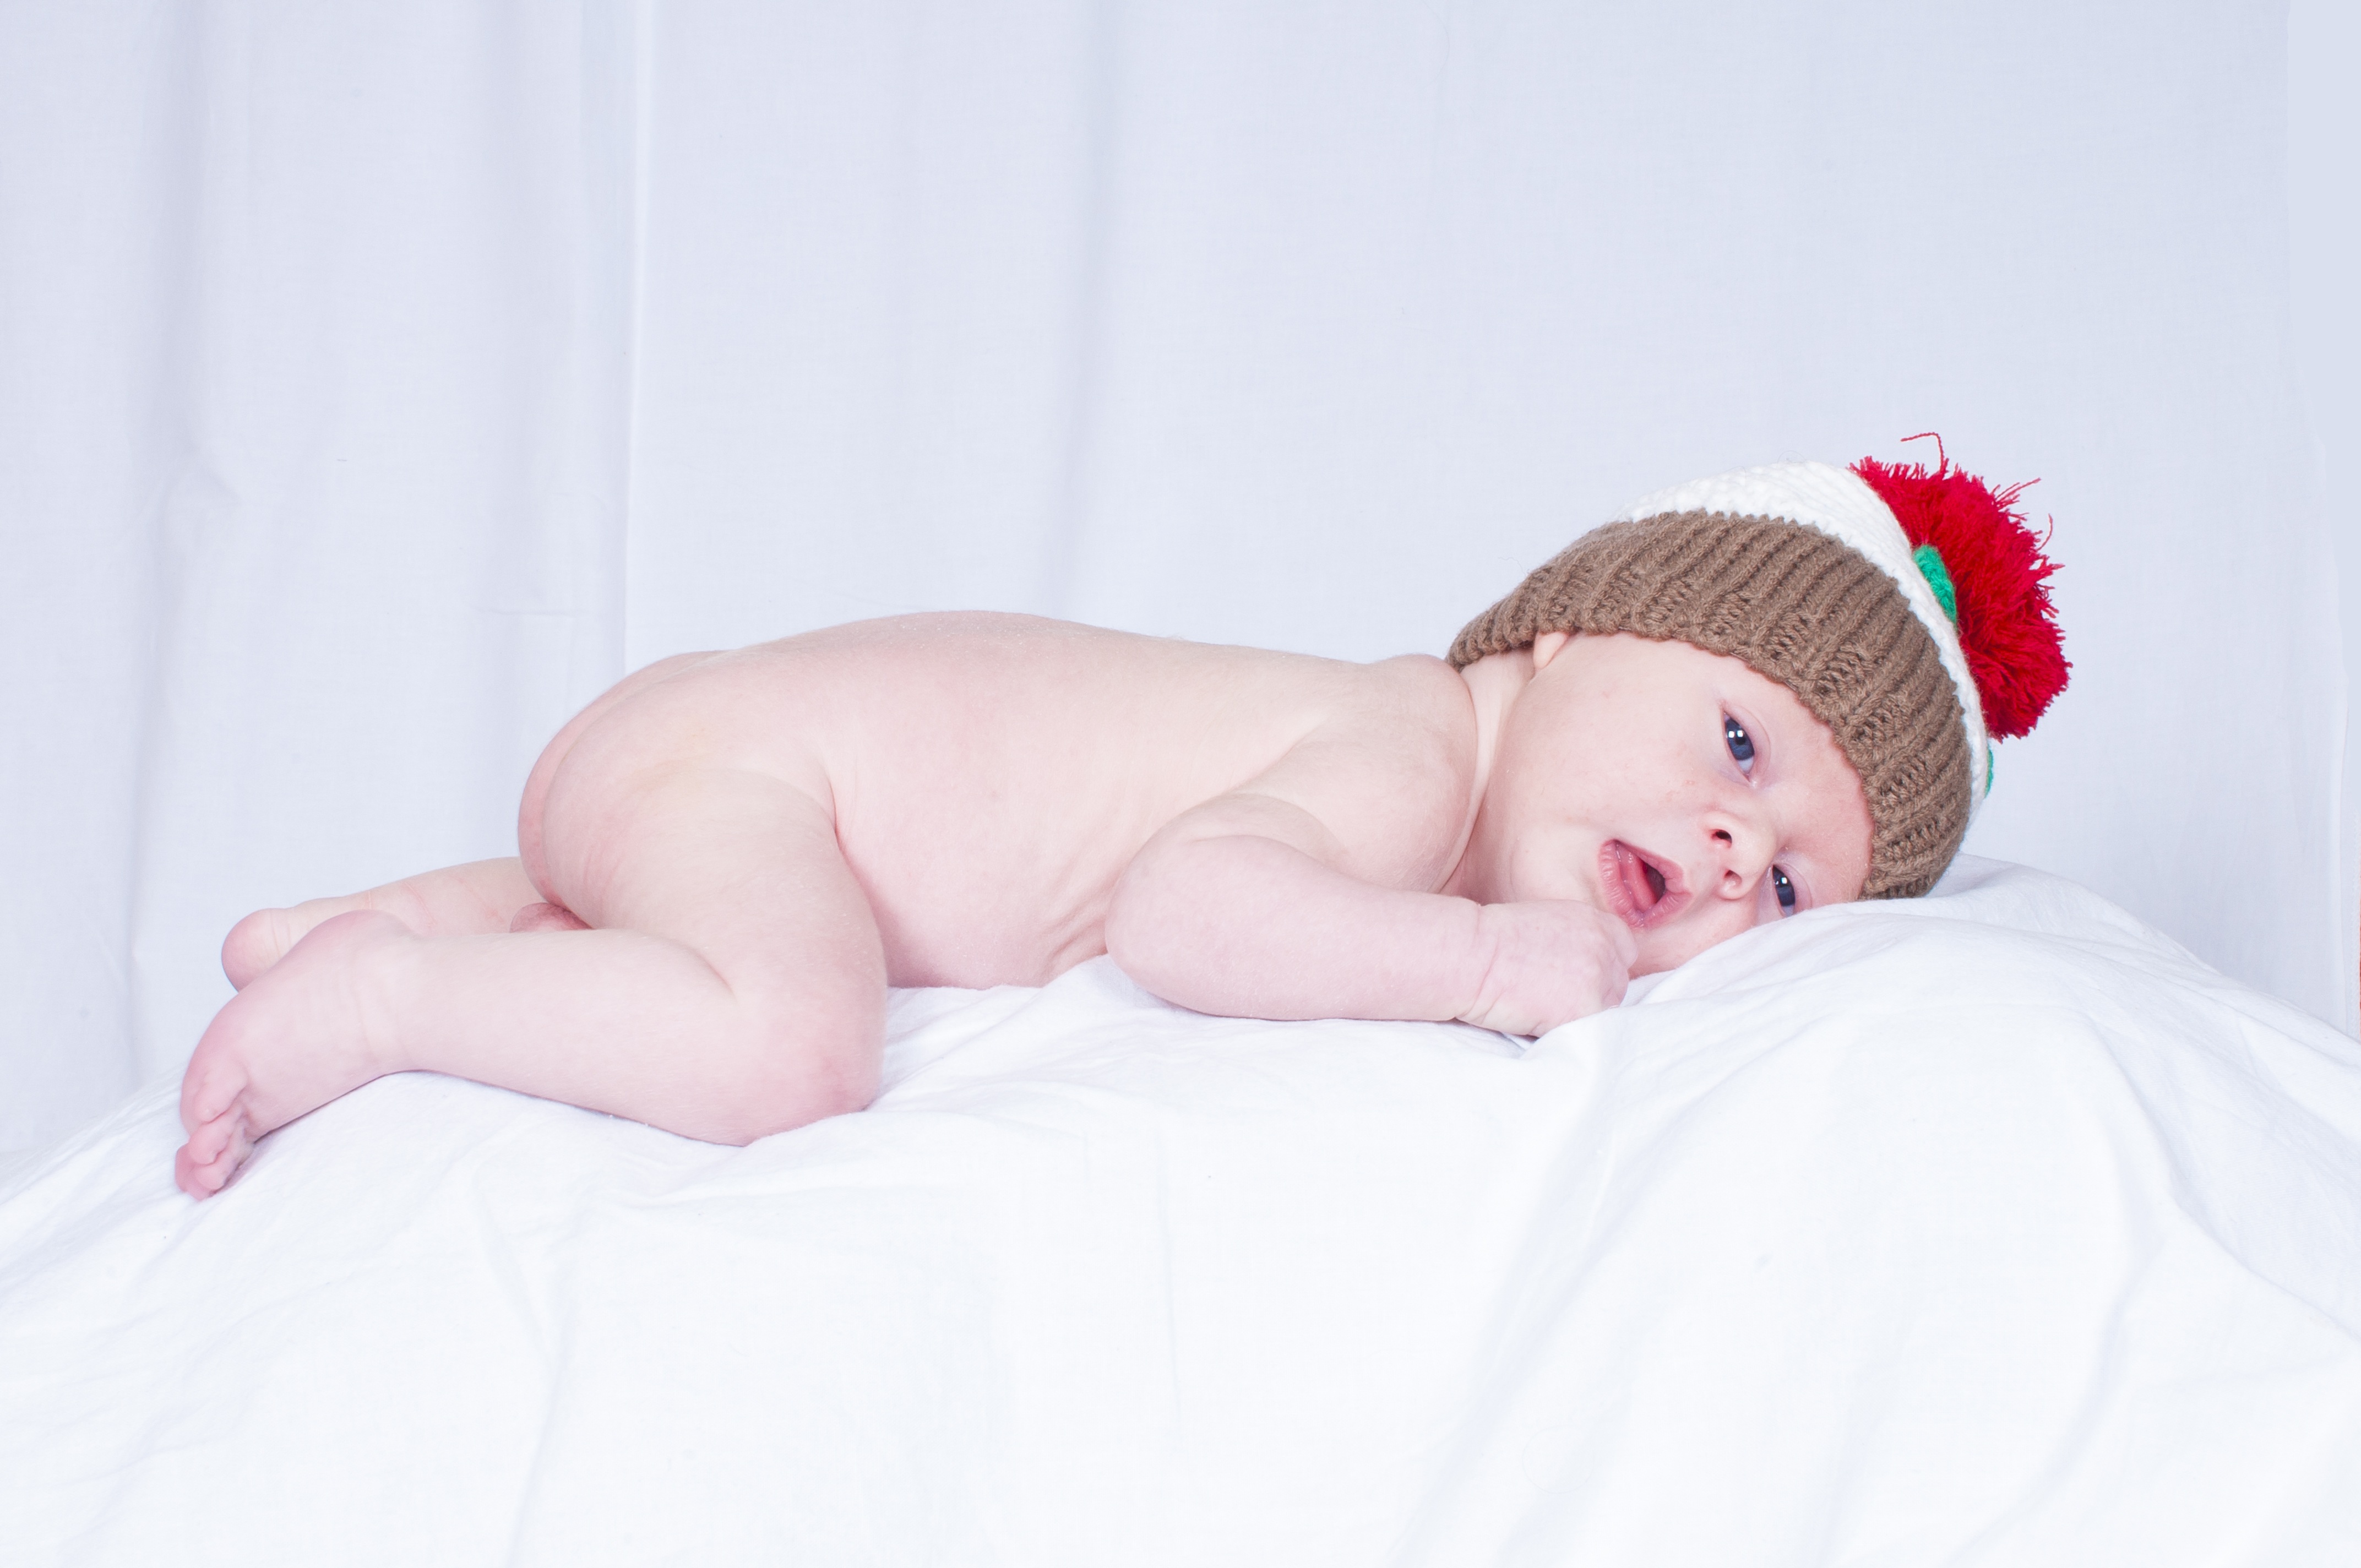
person, cute, portrait, young, small, child, baby, product, sleep, infant, newborn, toddler, adorable, cute baby, bedtime